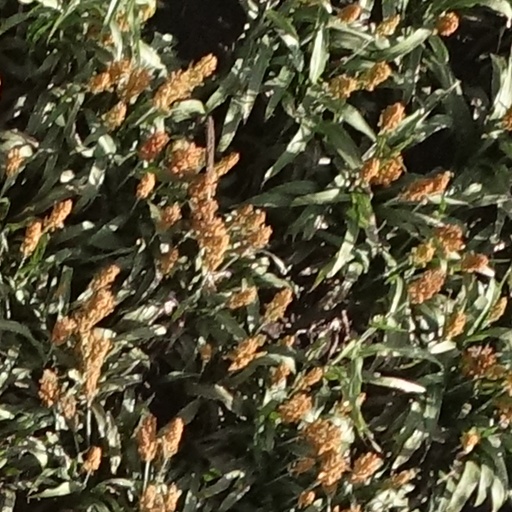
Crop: sorghum